Madera Canyon (Arizona)

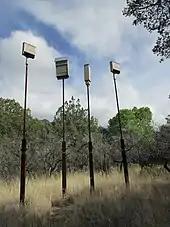
Bat houses in the canyon

Madera Canyon is located in the Santa Rita Mountains, which is one of the largest of the Madrean Sky Islands. The canyon and its immediate surroundings are therefore home to wide variety of flora and fauna, ranging from cactus covered desert in the lower reaches of the canyon to aspen and fir forest on Mount Wrightson.